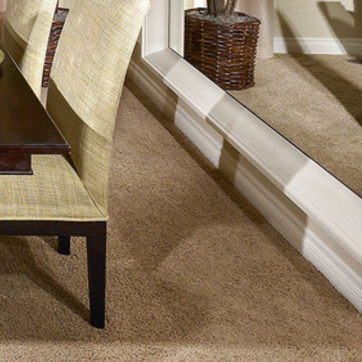
Material: carpet